Diamond interchange

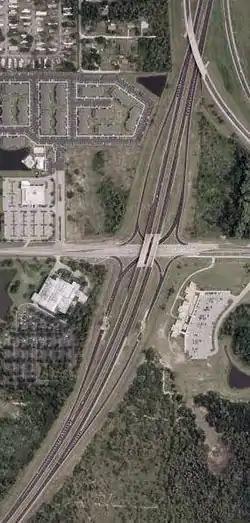
Single-point urban interchange near Orlando, Florida, demolished in the early 2010s

A variation of the dumbbell interchange, often called a dogbone interchange (due to its aerial resemblance to a real or toy dog bone), and sometimes also called a "double roundabout interchange", occurs when the roundabouts do not form a complete circle but instead have a "raindrop" or "teardrop" shape. These two raindrop roundabouts are fused together, forming a single "squashed" roundabout.